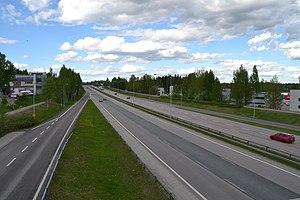
La Route principale 45 est une route principale de Finlande.